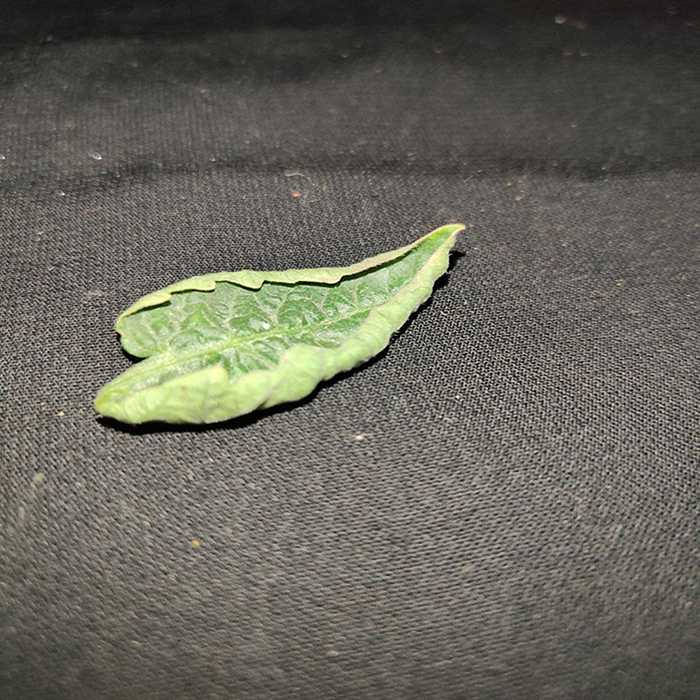
Plant: Tomato
Label: Tomato leaf curl virus